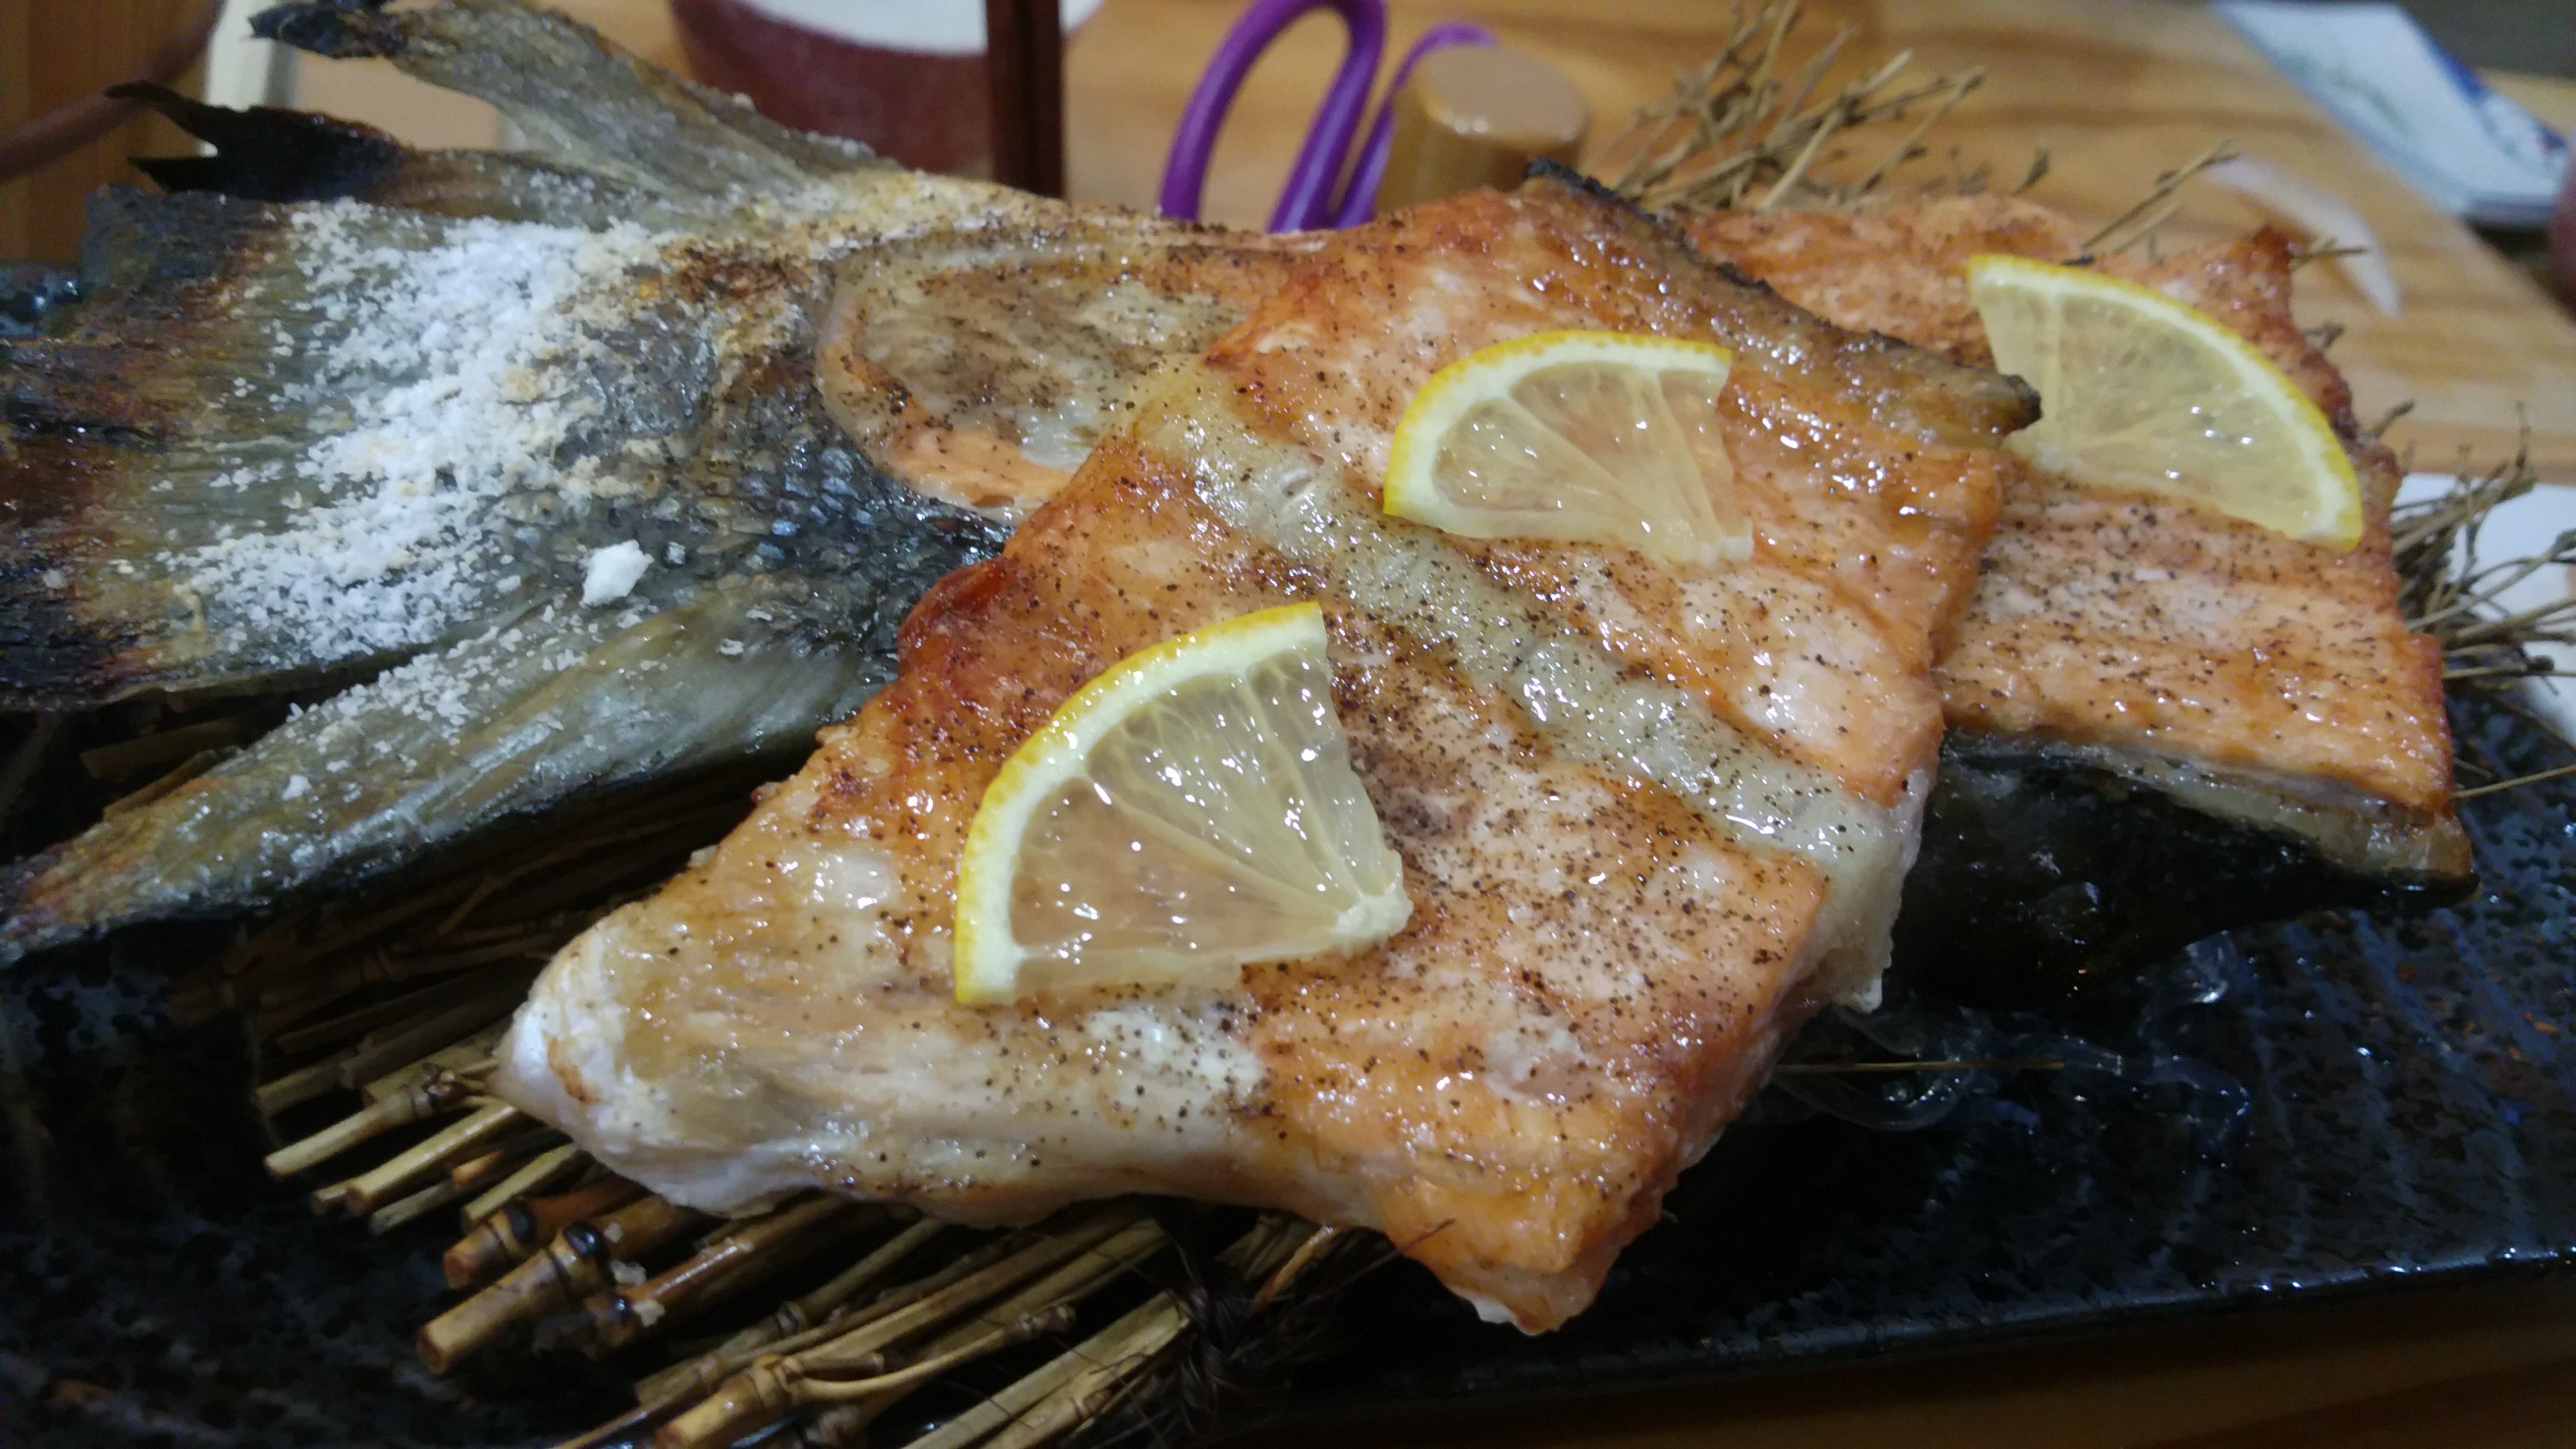
dish, meal, food, seafood, fish, meat, cuisine, pork chop, grilled fish, sardine, salmon, roasting, grilling, salmon grilled ribs